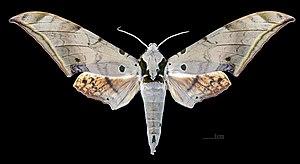
Ambulyx sericeipennis est une espèce de lépidoptères de la famille des Sphingidae, sous-famille des Smerinthinae, tribu des Ambulycini, et du genre Ambulyx.